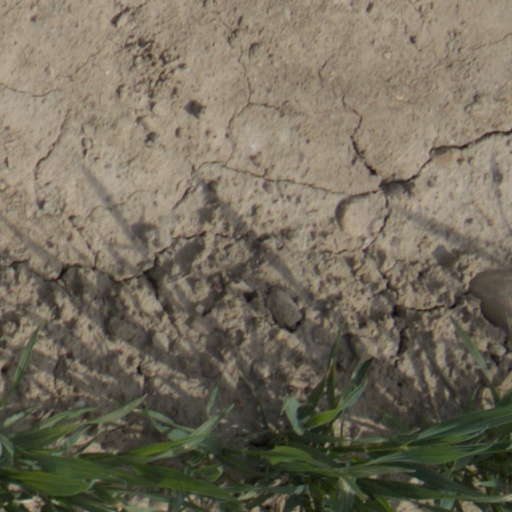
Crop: wheat